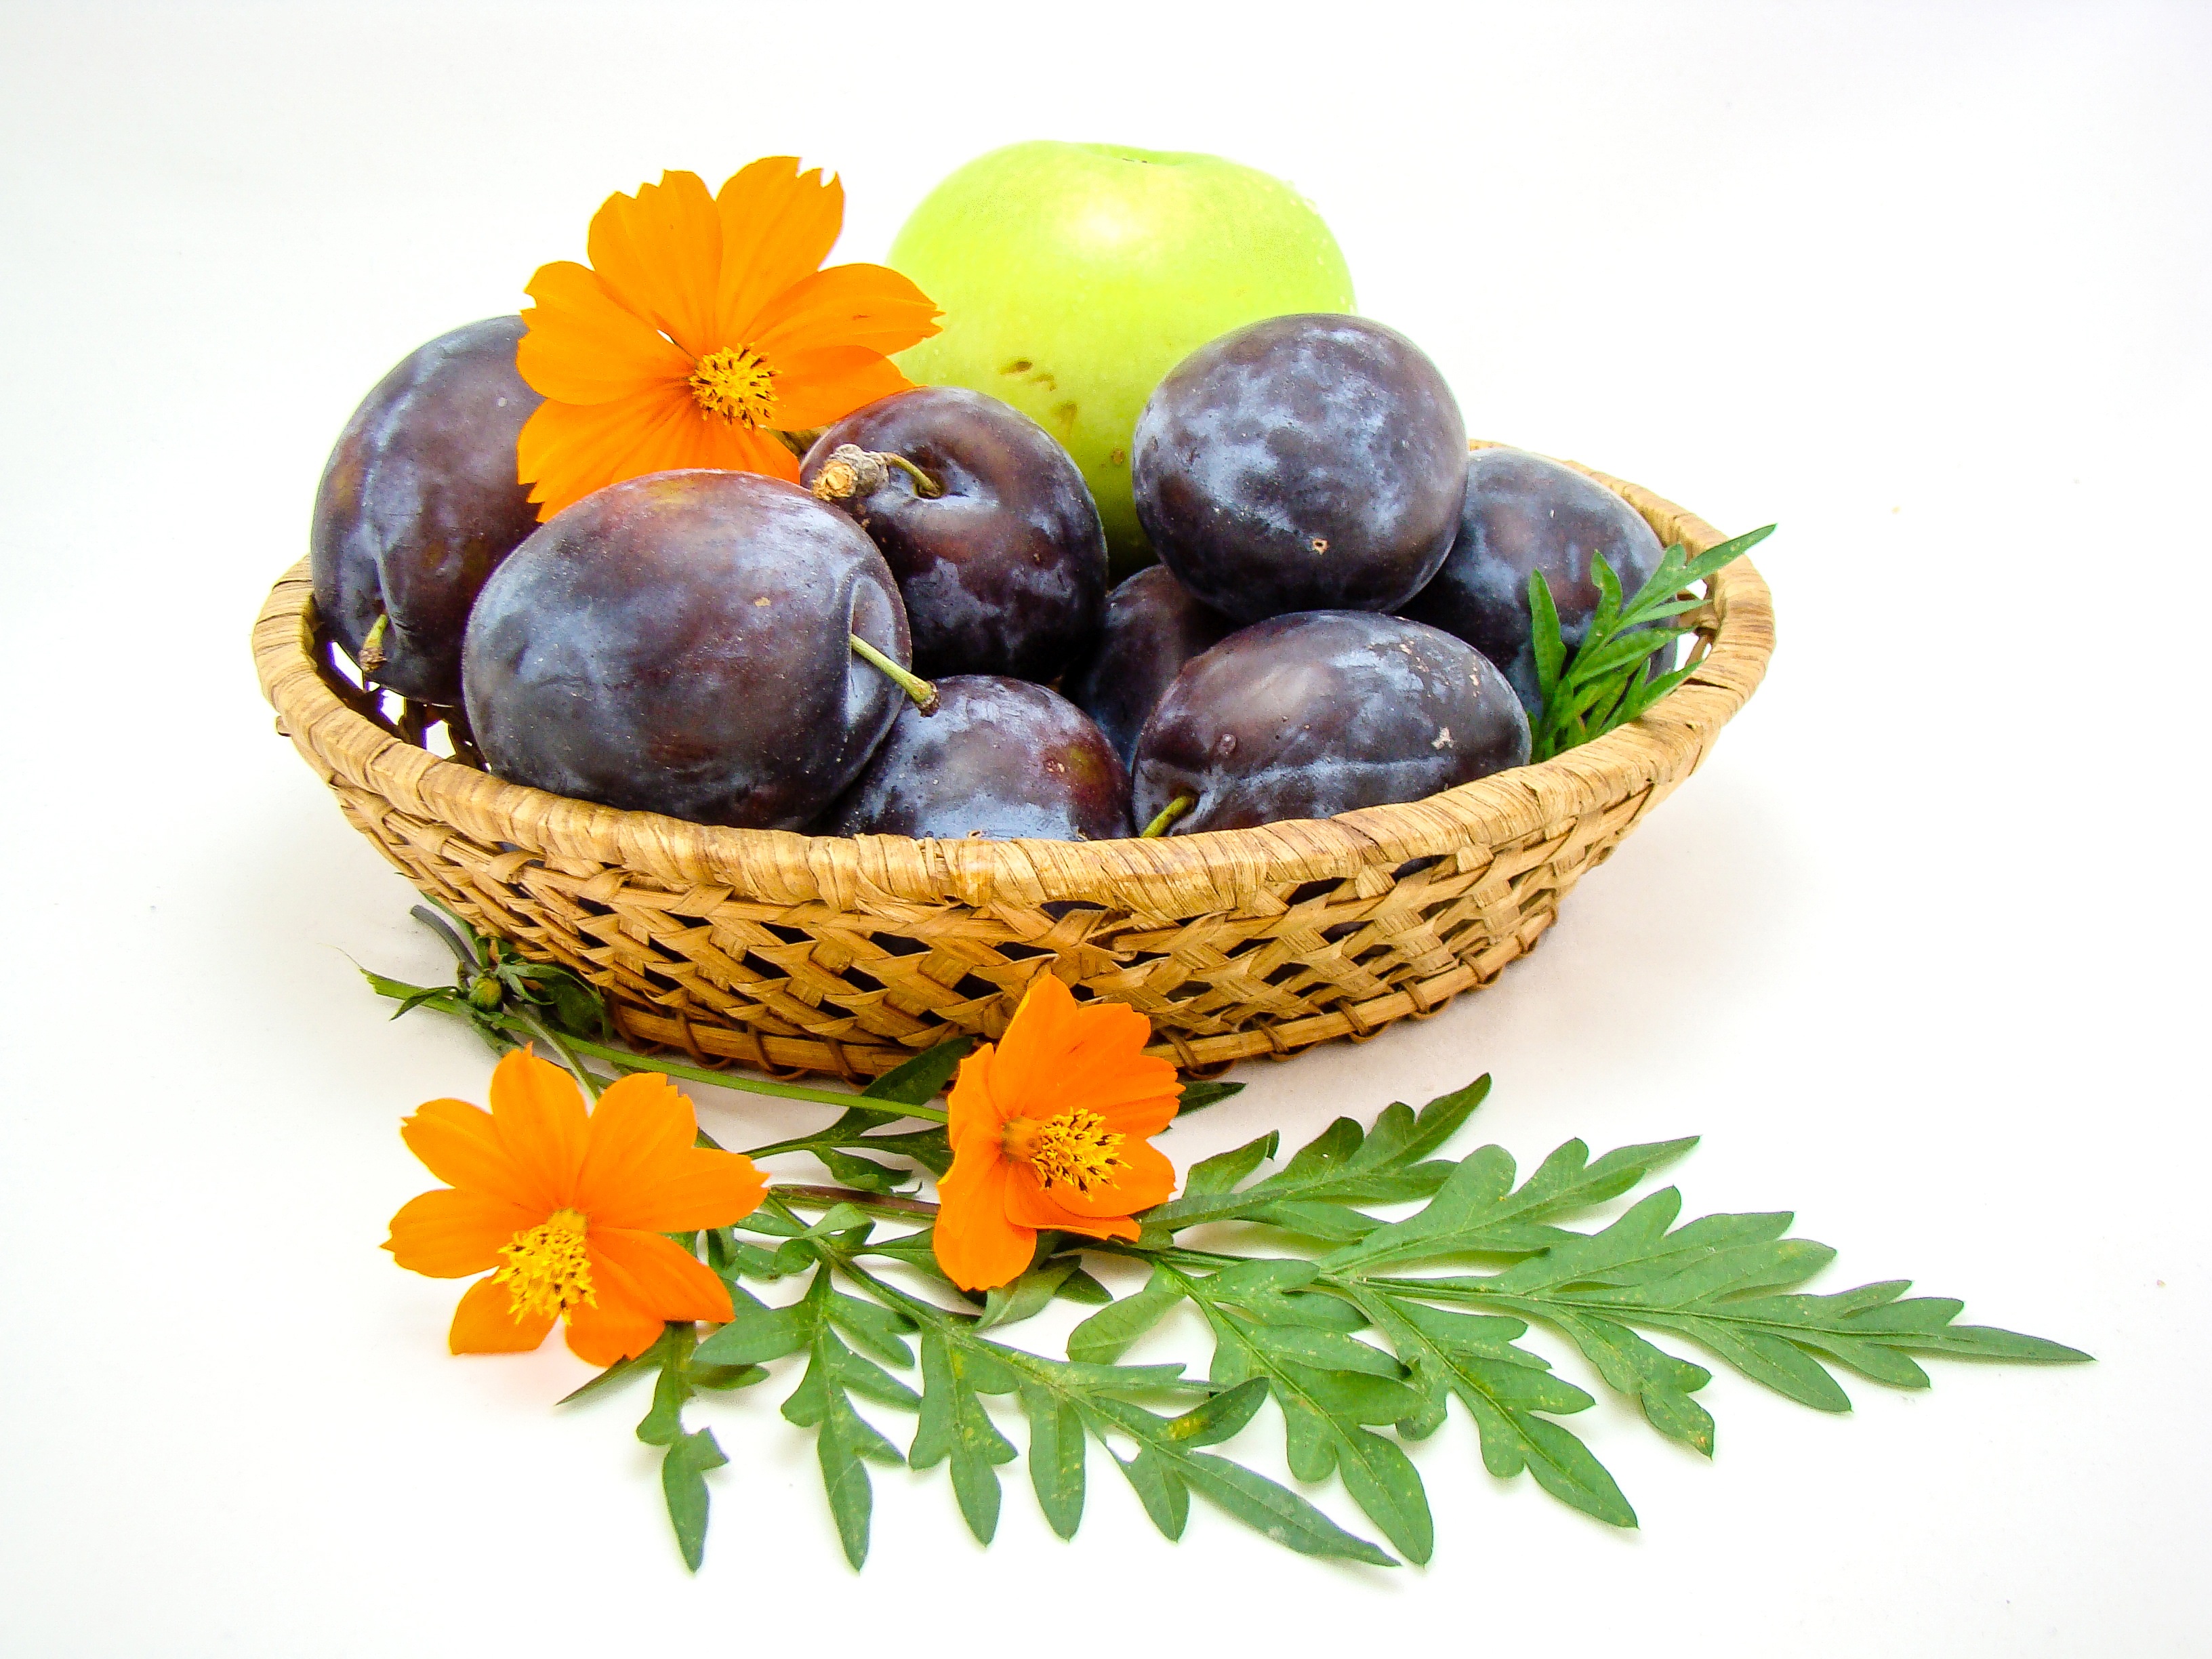
apple, branch, plant, fruit, summer, food, produce, basket, flowers, plum, white background, flowering plant, land plant